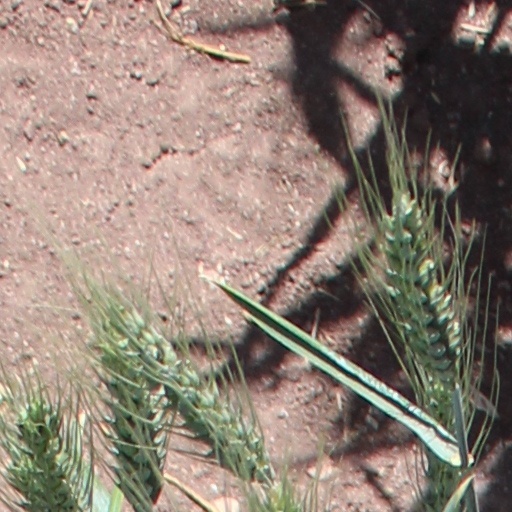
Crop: wheat